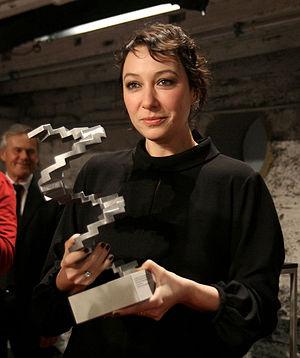
Ursula Strauss est une actrice autrichienne.